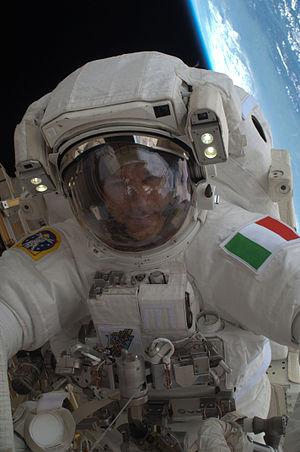
Luca Parmitano, né le 27 septembre 1976 à Paternò, est un astronaute italien recruté en 2009 lors de la 3ᵉ sélection d'astronautes de l'Agence spatiale européenne.